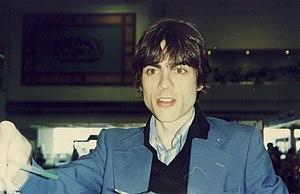
Brian Bell est un musicien américain né le 9 décembre 1968, à Kansas City, Kansas, États-Unis. Il est depuis 1993 le guitariste du groupe rock Weezer.